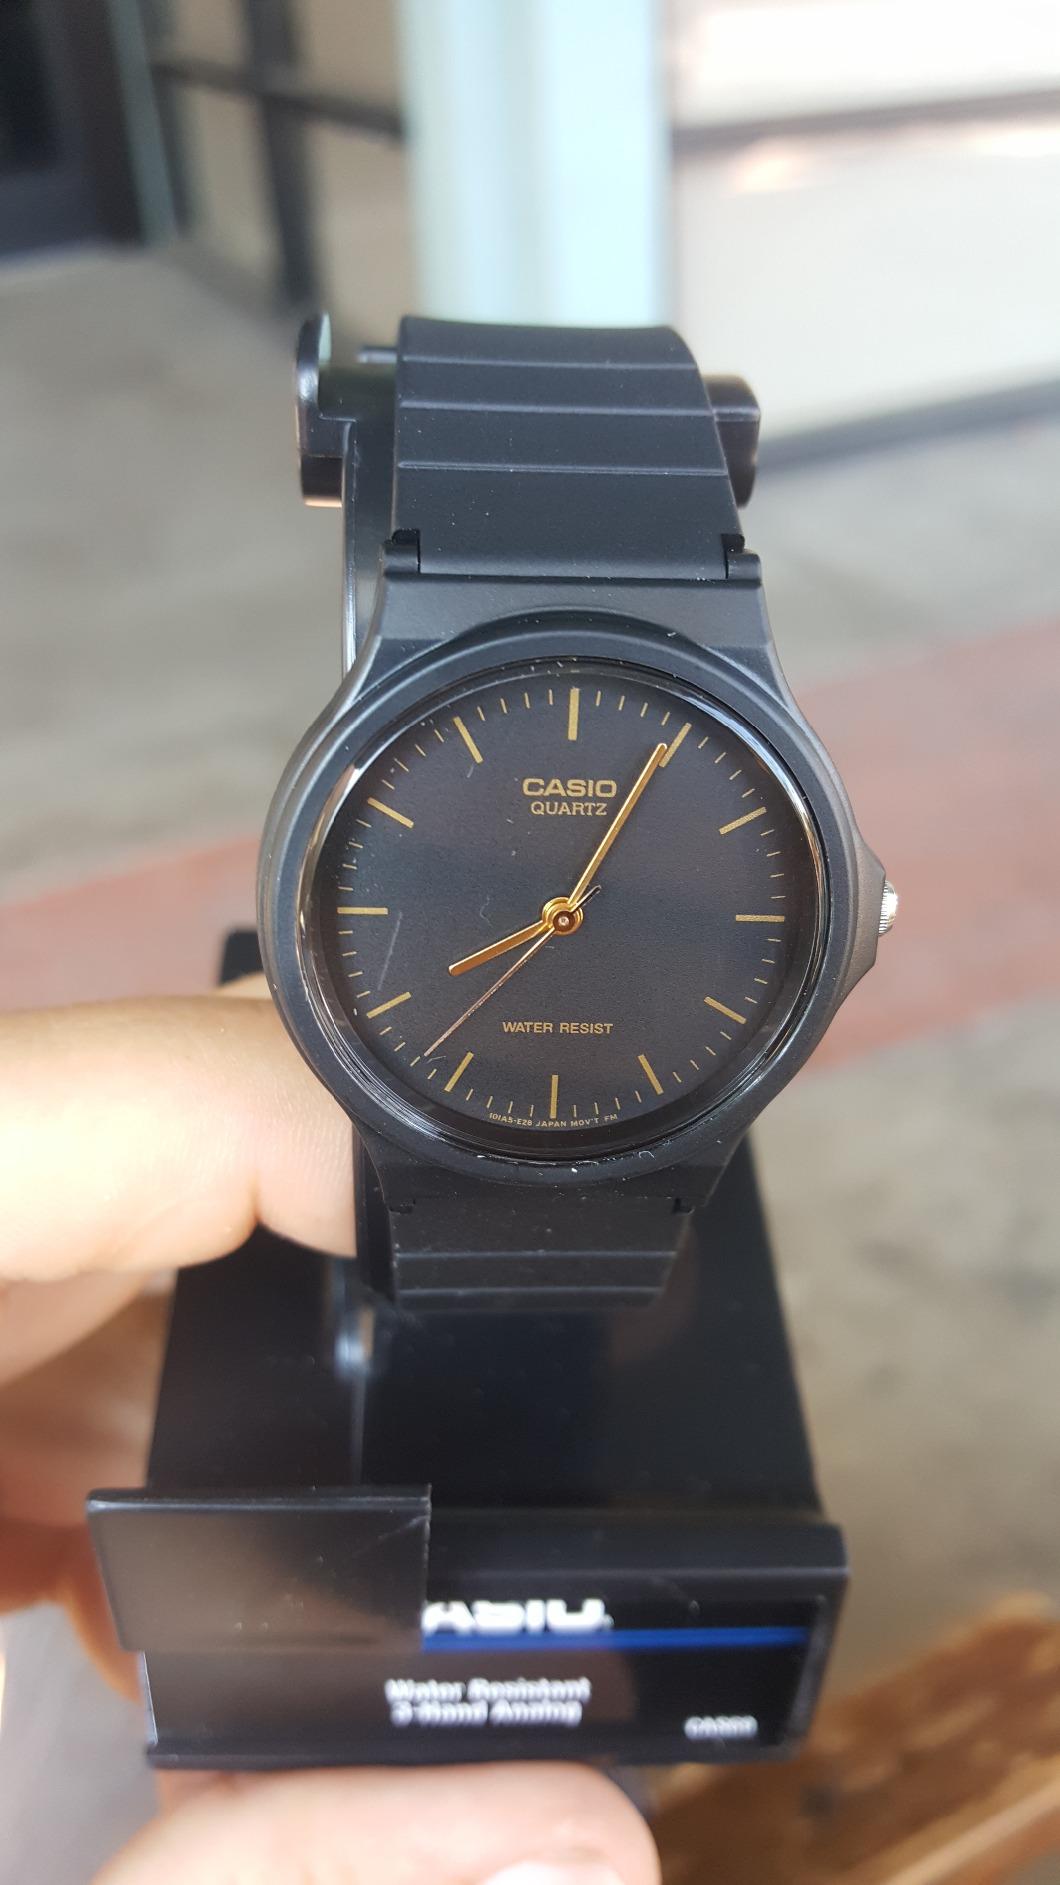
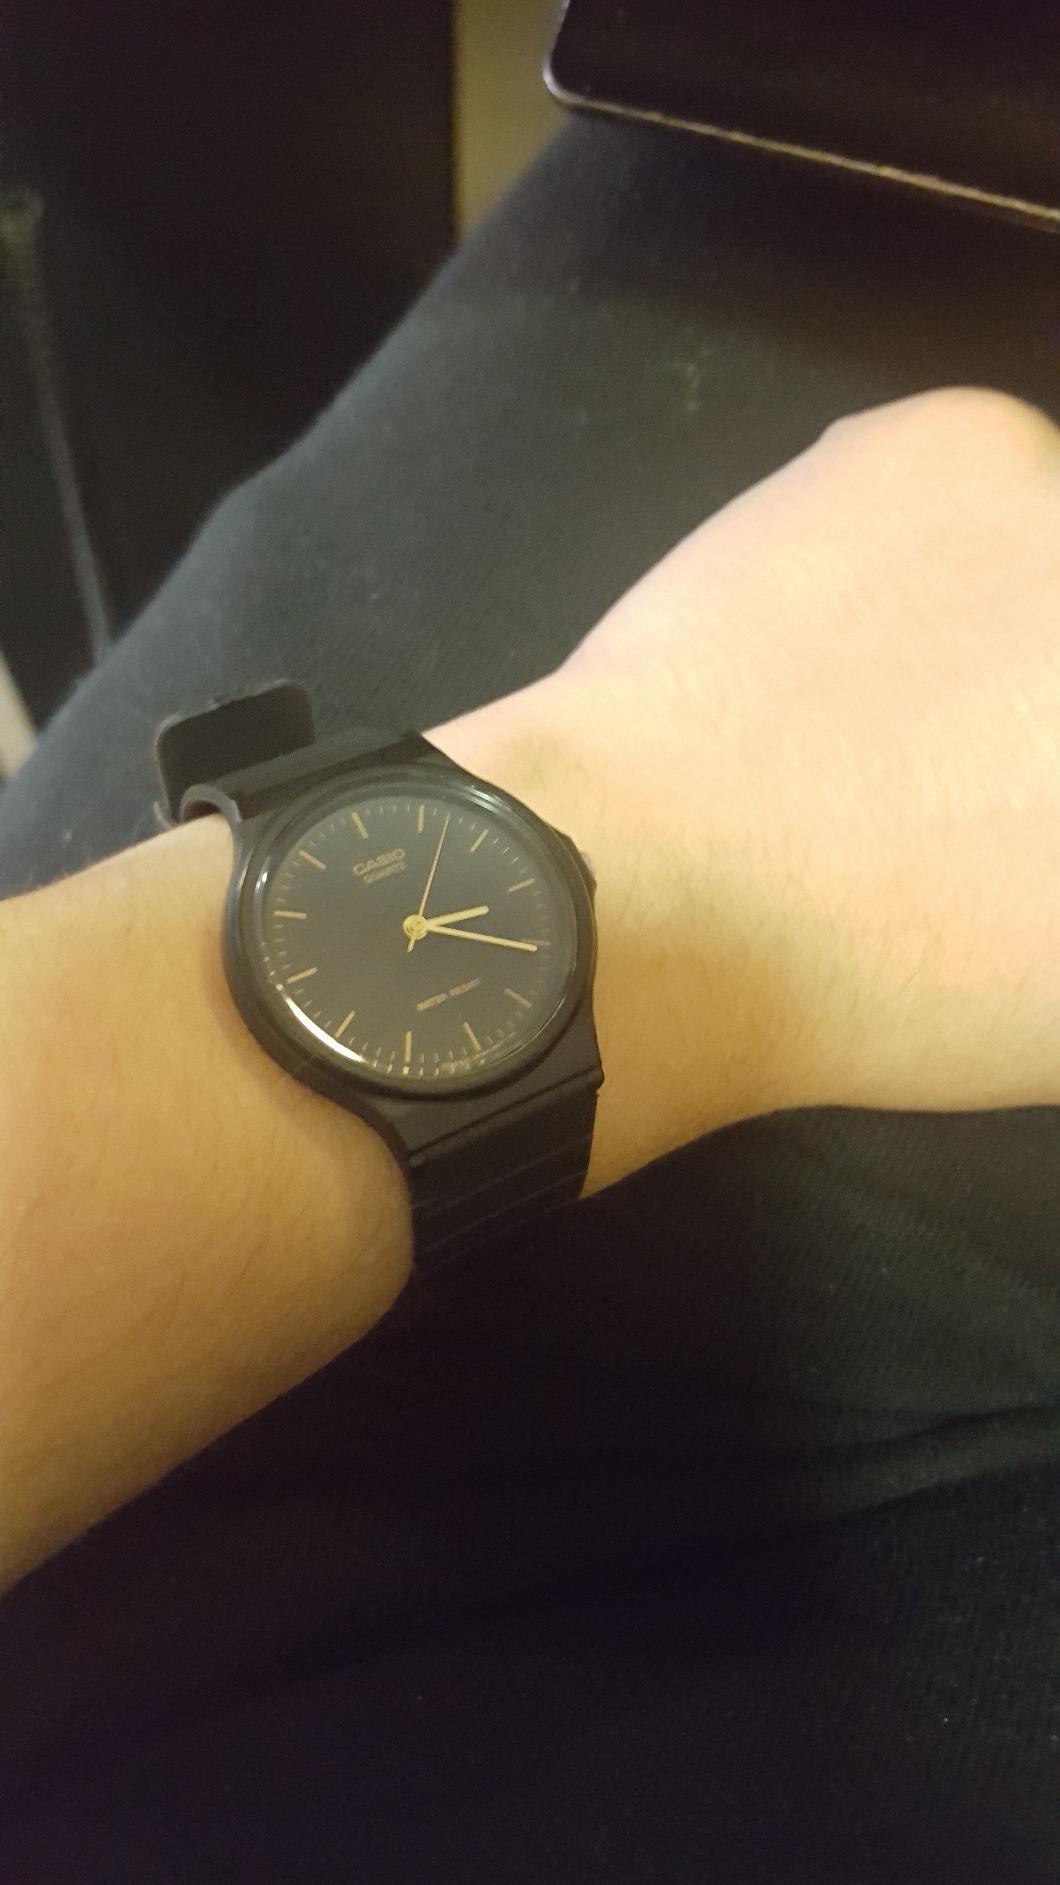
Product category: accessories_watch
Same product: yes